Paper money

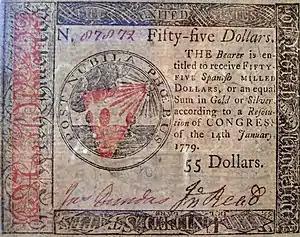
Fifty-five-dollar bill in Continental currency; leaf design by Benjamin Franklin, 1779

The idea that social and legal consensus determines what constitutes money is the foundation of modern banknotes. A gold coin's value is simply a reflection of the supply and demand mechanism of a society exchanging goods in a free market, as opposed to stemming from any intrinsic property of the metal. By the late 17th century, this new conceptual outlook helped to stimulate the issue of banknotes. The economist Nicholas Barbon wrote that money "was an imaginary value made by a law for the convenience of exchange".